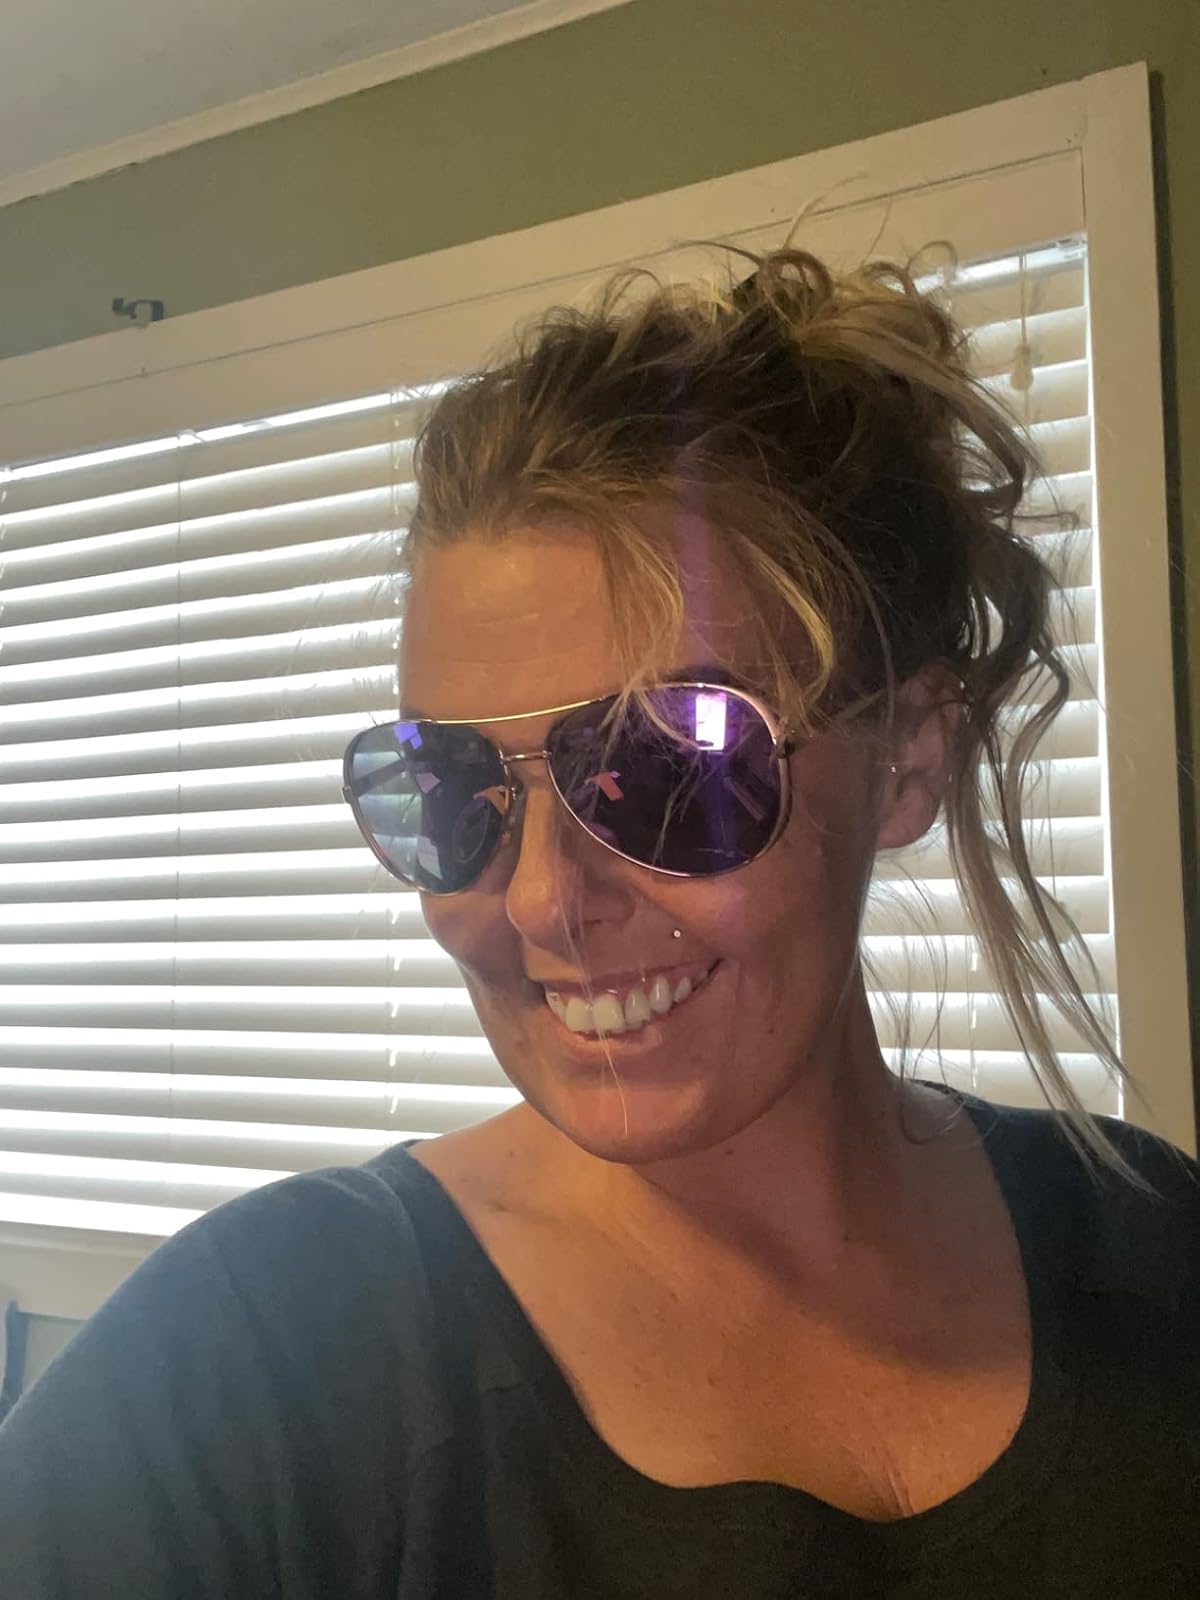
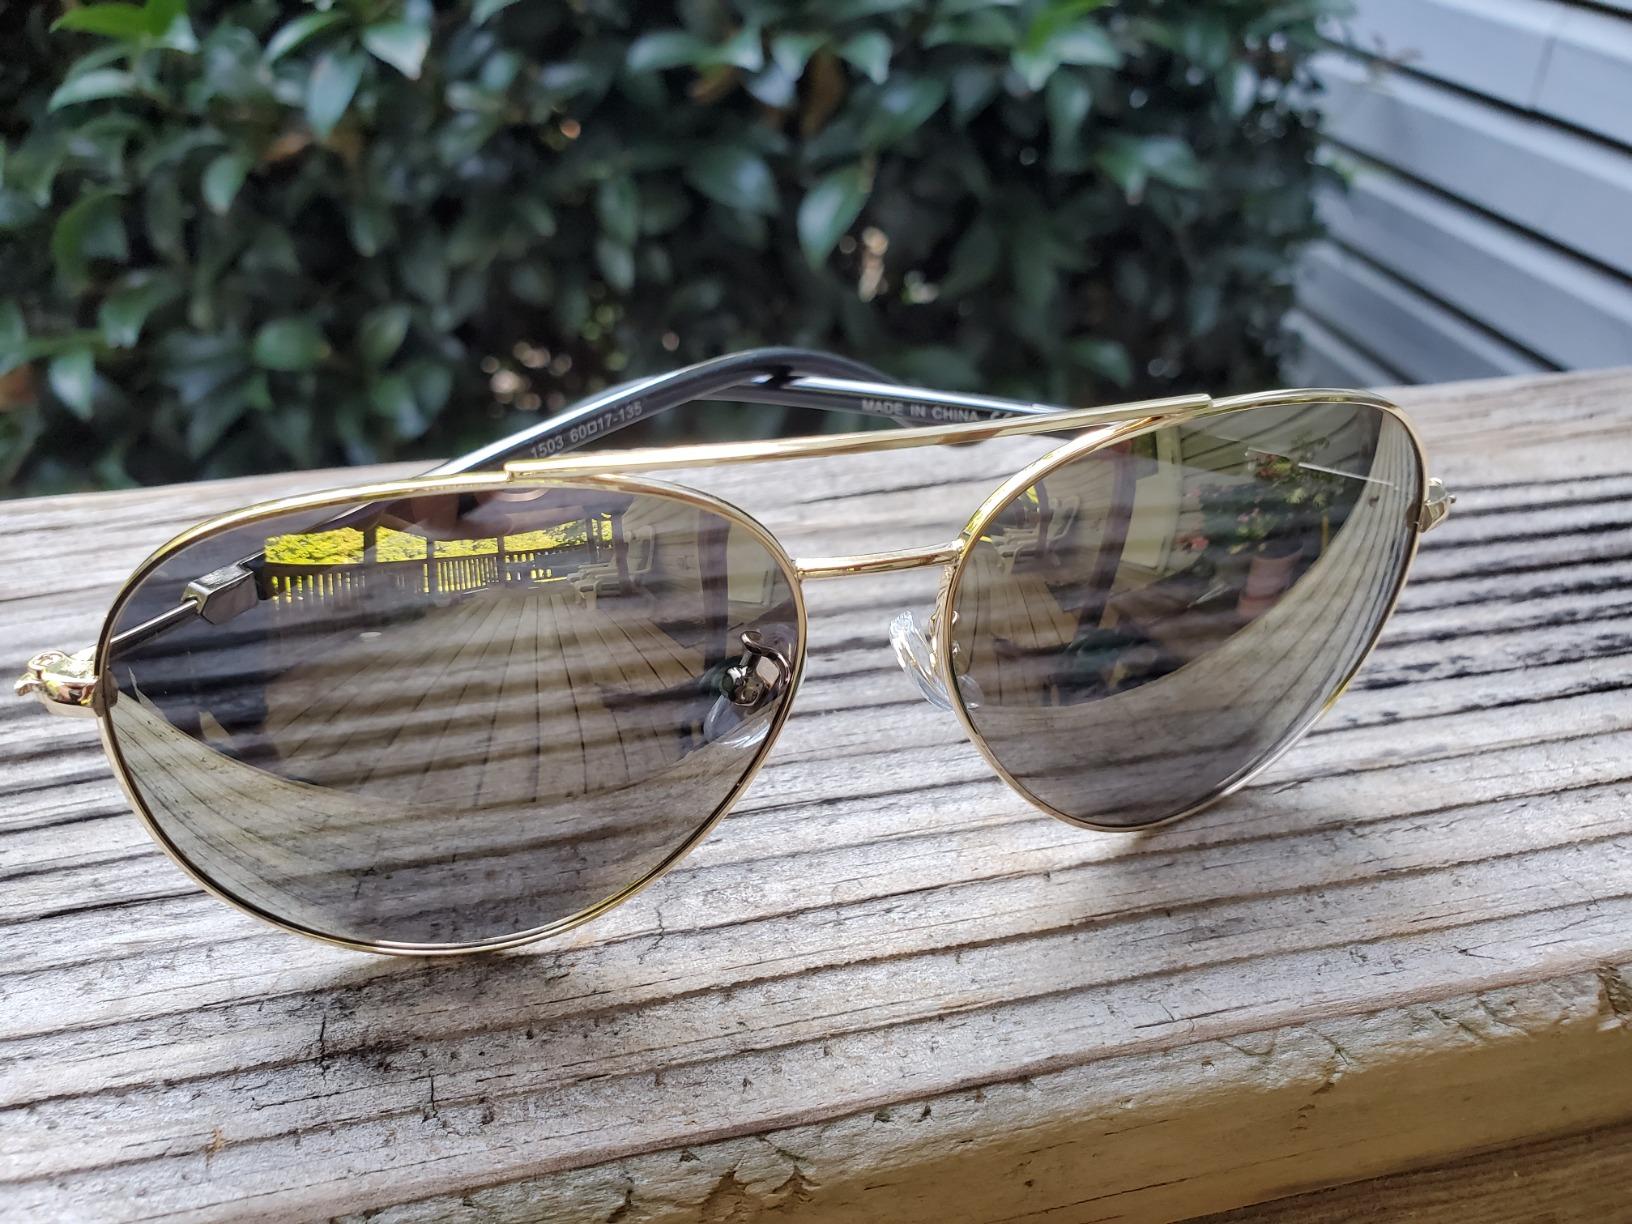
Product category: accessories_sunglasses
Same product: no